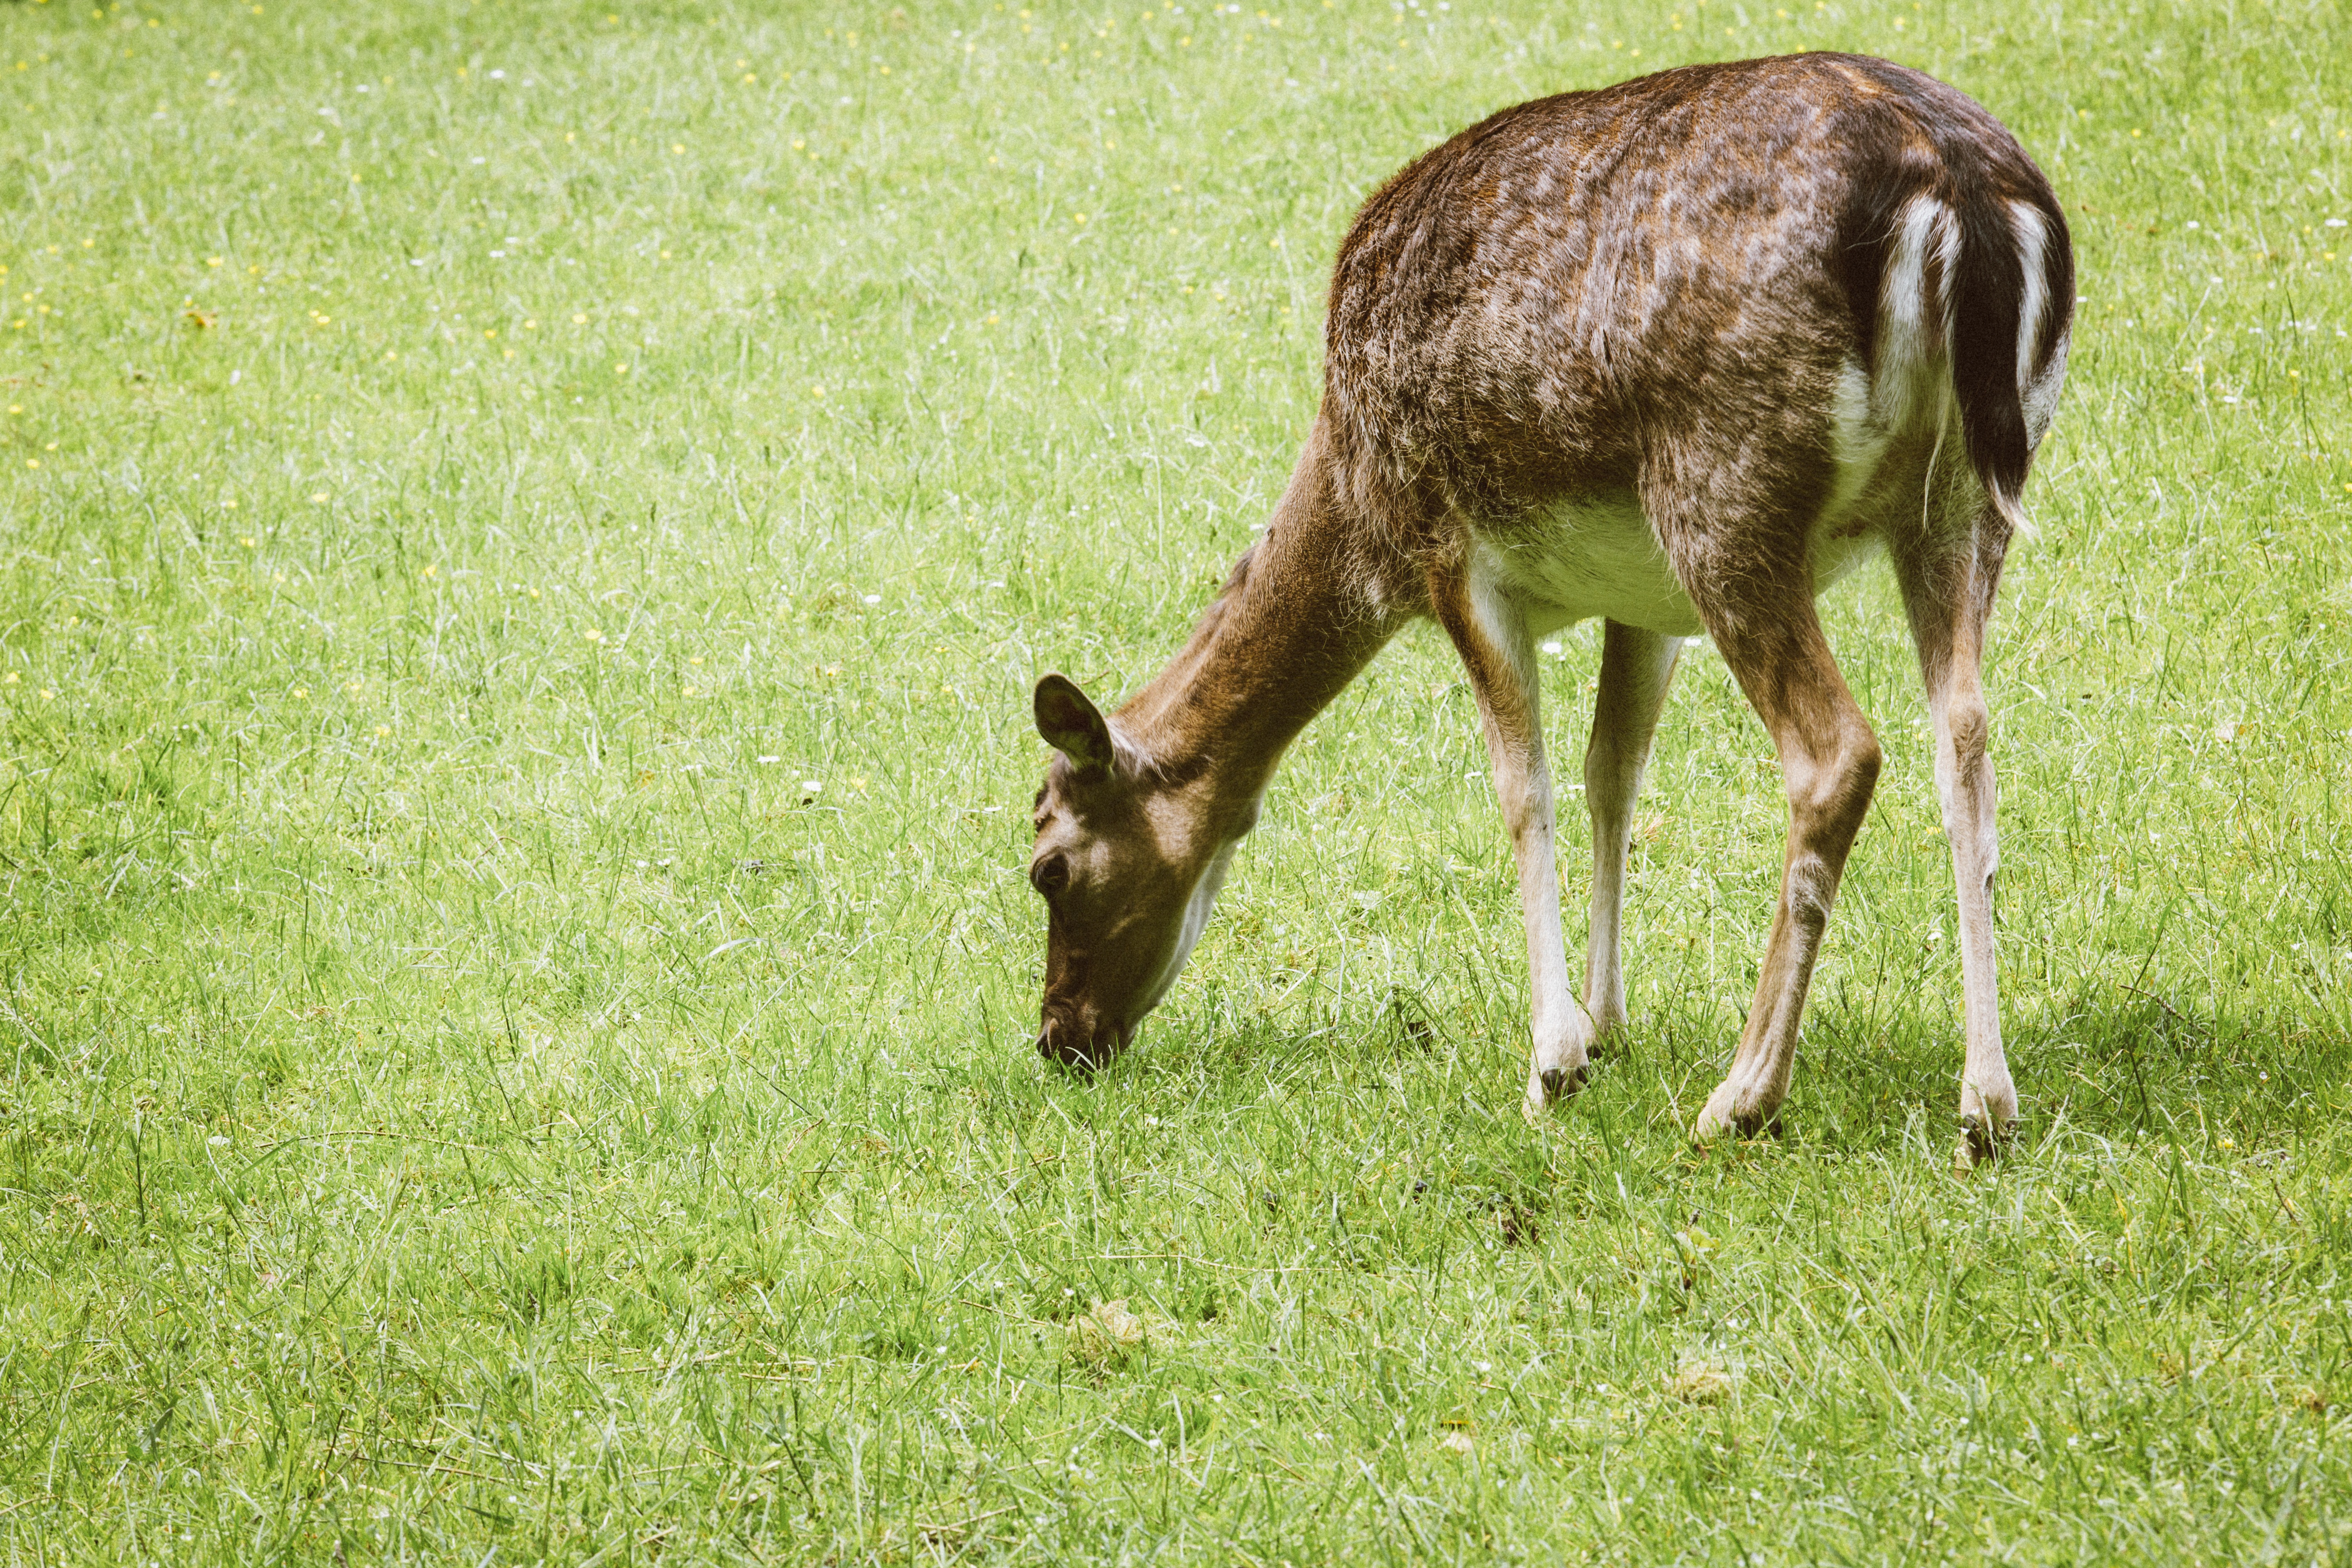
grass, meadow, prairie, wildlife, wild, deer, pasture, grazing, mammal, fauna, enclosure, grassland, animals, vertebrate, bavaria, fallow deer, nature trail, neuhaus, nature park, wild boar, pegnitz, red deer, deer park, white tailed deer, upper franconia, franconian switzerland, mouflon, veldensteiner forst, bavarian state forests, geo top, plech, sika wild